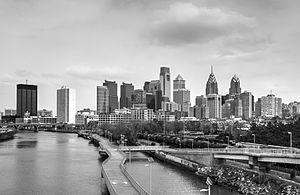
Philadelphie Íslenska: Philadelphia Suomi: Philadelphia
Les États-Unis sont le troisième endroit sur terre pour la population urbaine, en valeur absolue. Plus de 30 % des Américains vivent dans une métropole de plus de cinq millions d'habitants. Ces agglomérations sont récentes et structurées en réseaux. Leur poids économique est considérable pour le pays. Elles connaissent des difficultés liées à l'immigration, aux mutations sociales et à la mondialisation.